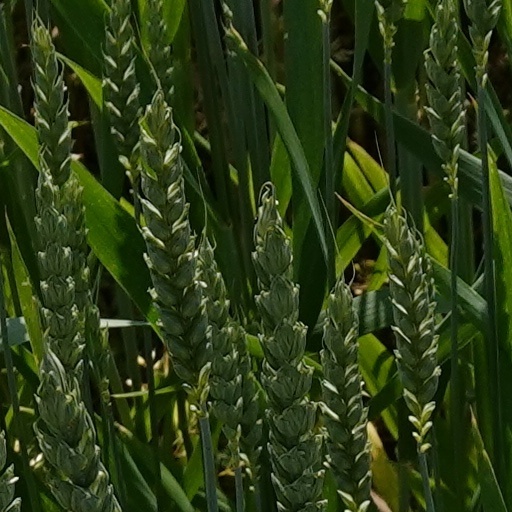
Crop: wheat